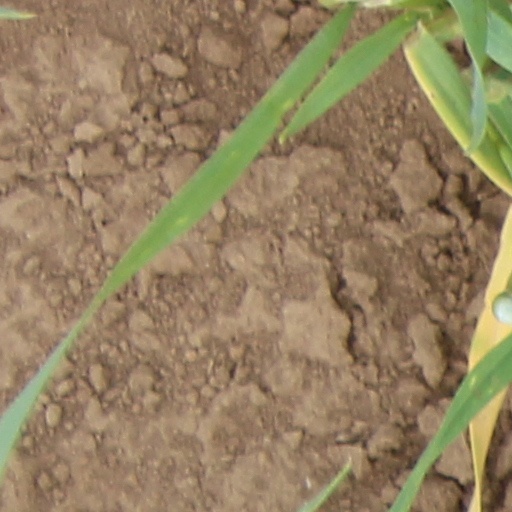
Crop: wheat